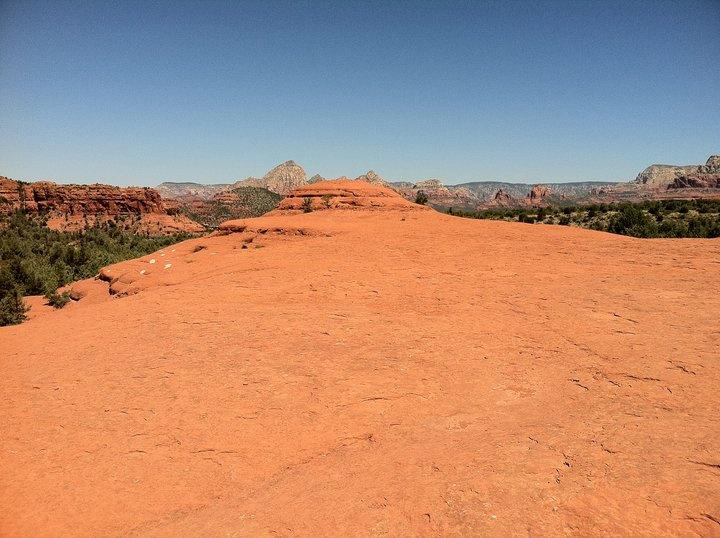
walking on the red rock !
Relation: Visible, Action, Story, Meta